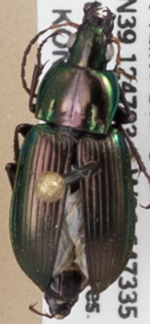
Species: Poecilus chalcites
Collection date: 2019-08-14
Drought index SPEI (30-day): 0.514
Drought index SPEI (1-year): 2.09
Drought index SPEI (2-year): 0.728